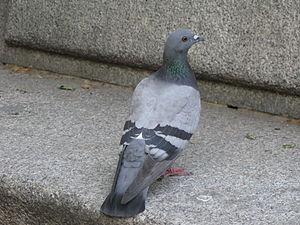
Un pigeon biset (columba livia) de profil, paseo del prado à Madrid.
Cette liste de races de pigeons n'est pas exhaustive. Elle recense essentiellement les races de pigeon domestique rencontrées en Europe occidentale.
La flore et la faune d'Algérie regroupe un certain nombre d'espèces végétales et animales. Il y a plusieurs parcs protégés en Algérie dont Chréa, Parc national de Belzma, Parc national de l’Ahaggar, Parc national de Chréa, Parc national de Theniet El Had, Parc culturel du Tassili, Parc national de Gouraya, Parc national du Djurdjura, le parc national d'El kala. Aussi, le pays abrite d’énorme variété d'espèces animales et végétales.